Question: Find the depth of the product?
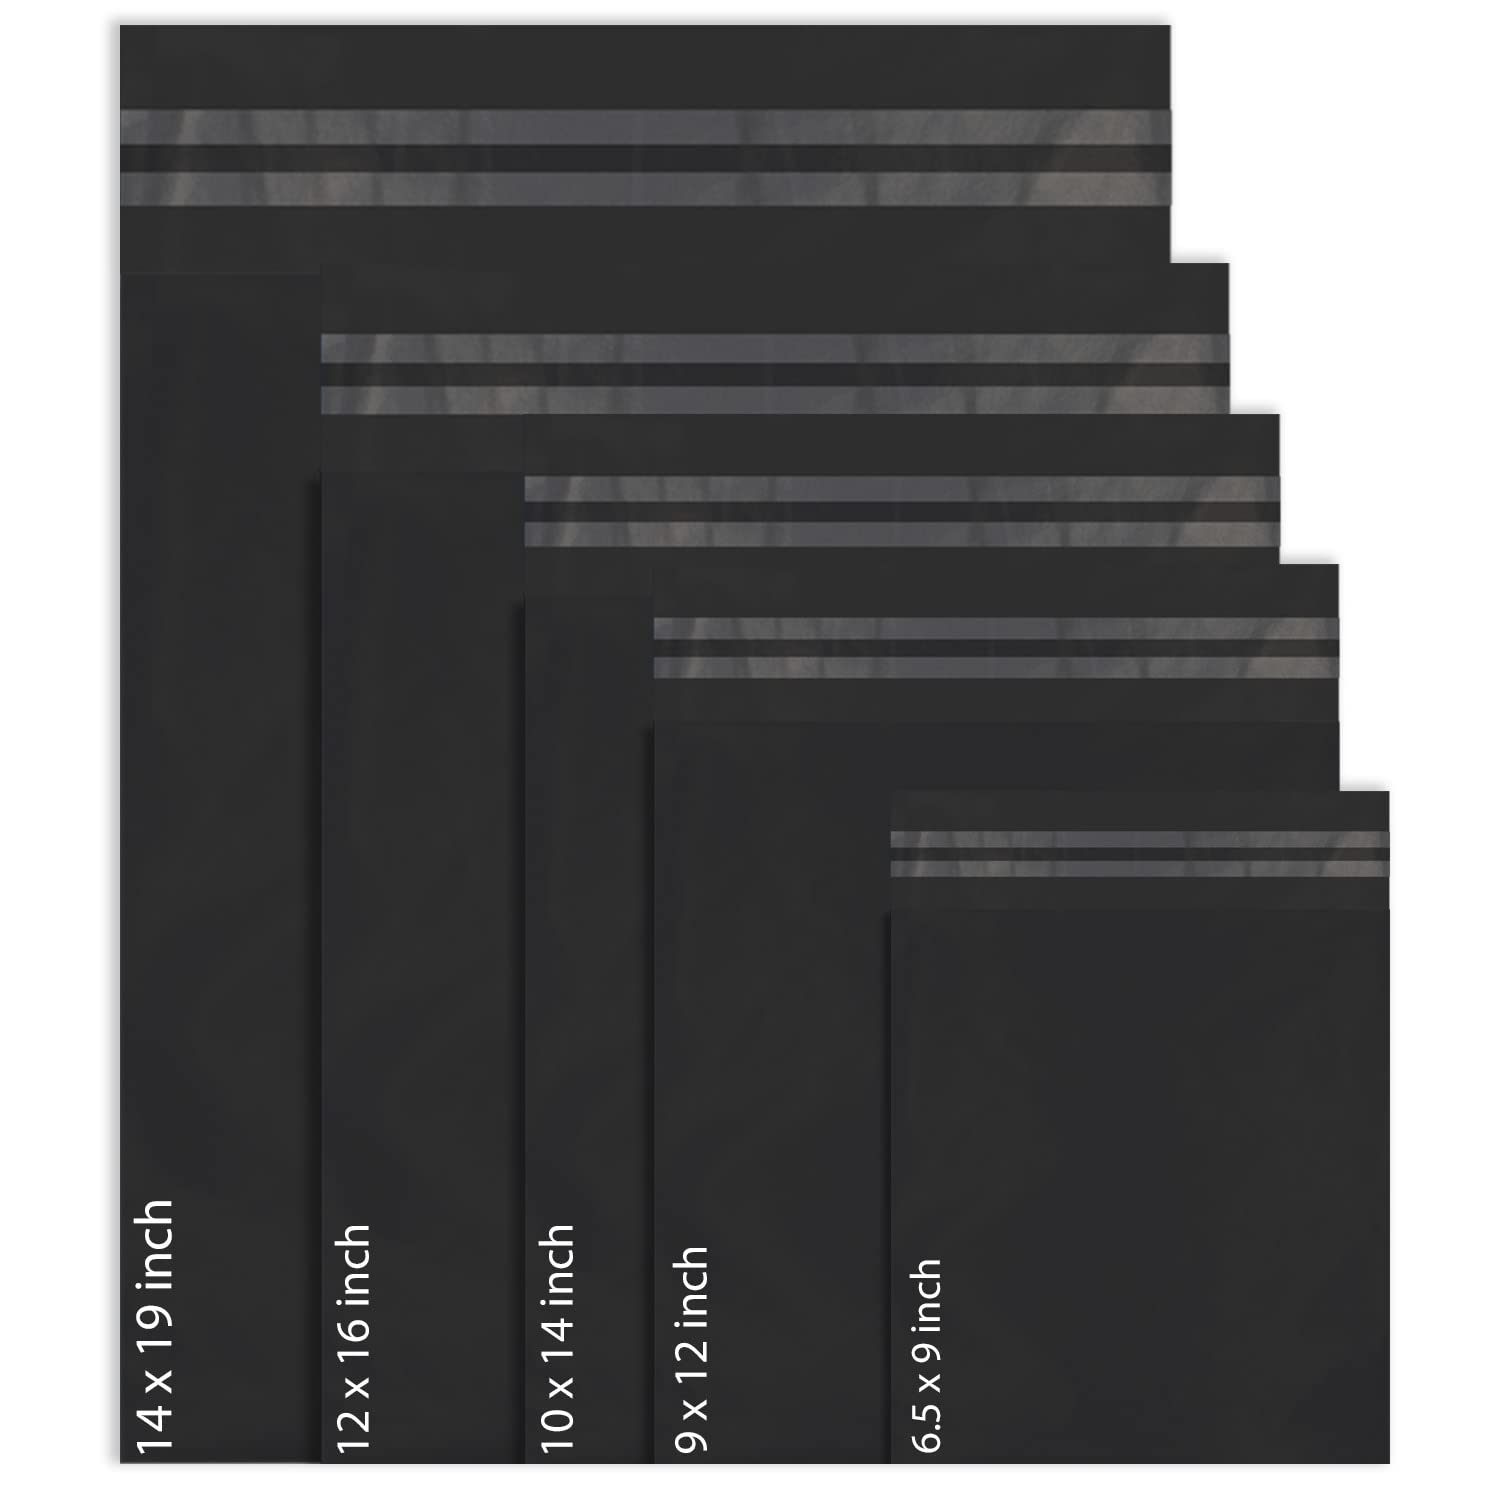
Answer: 19.0 inch